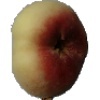
Label: Peach Flat 1